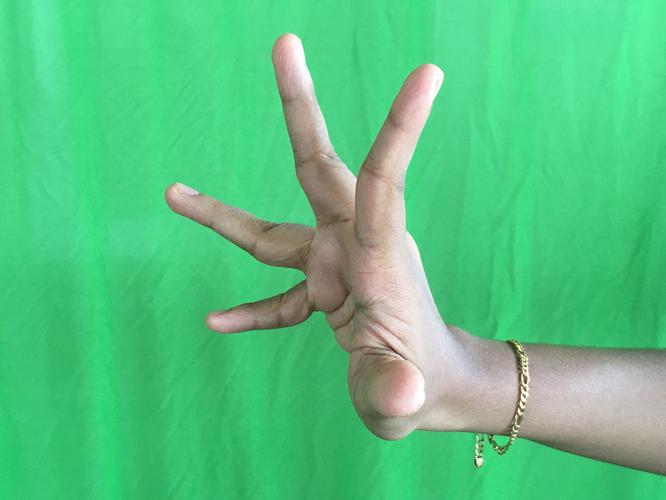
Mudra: Alapadmam
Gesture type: single_hand